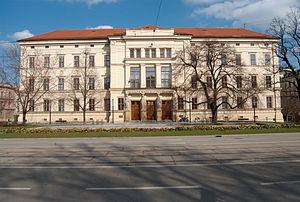
Jaroslav Kvapil est un compositeur, pianiste, professeur et chef d'orchestre tchécoslovaque.